Gnosis

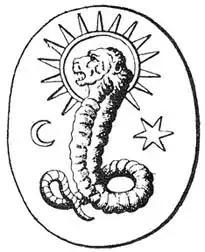
A lion-faced, serpentine deity found on a Gnostic gem in Bernard de Montfaucon's "L'antiquité expliquée et représentée en figures" may be a depiction of the Demiurge.

Gnosticism originated in the late 1st century CE in non-rabbinical Jewish and developed further within early Christianity. In the early years of Christianity, various sectarian groups, labeled "gnostics" by their opponents, emphasised salvation by secret knowledge ("gnosis"), over faith ("pistis") or grace (gratia) in the teachings and traditions of the various communities of Christians. Gnosticism presents a distinction between the highest, unknowable God, and the Demiurge, "creator" of the material universe. The Gnostics considered the most essential part of the process of salvation to be this esoteric knowledge, in contrast to God's grace as an outlook in their worldview along with faith in the ecclesiastical authority.